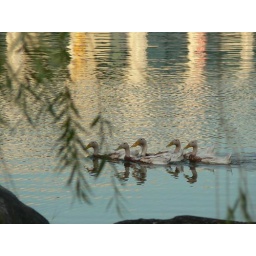
5 ducks swimming together in a lake at the state library, Kuching